Museum theatre

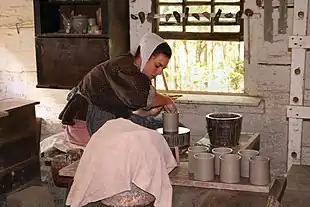
A pottery wheel demonstration at Conner Prairie living history museum.

Demonstration is a form of museum interpretation that has been used in museums, historic sites, zoos, and aquaria for decades. Demonstration is a way to illustrate activities such as historical craft-making and concepts like scientific principles. It is also a way to contextualize a museum object or artifact. In a demonstration, the demonstrator generally explains the activity or concept using something "real" like an object or animal. In traditional demonstrations, the demonstrators generally do not assume to be anyone else (characterization might be involved in more theatrical demonstrations). One example of a demonstration is fish feeding at the New England Aquarium, in which visitors watch a diver feed fish while listening to a volunteer explain the process. Another example is the lightning presentation at the Museum of Science, Boston during which visitors watch lightning flashes produced by a Van de Graaff generator. There is a great deal of overlap between demonstration and theatre. Theatrical techniques such as characterization, costume, narrative, and special effects are often used to enliven demonstration and draw visitor attention. Some museums, such as Science Museum in London, classify demonstration as a form of museum theatre, while other museums, such as the Science Museum of Minnesota, use actors to present demonstrations. Demonstration may also serve as a component of a museum play or theatre piece. However, differences remain between the conventions of demonstration and the conventions of theatre. In her book "Exploring Museum Theatre", Tessa Bridal warns museums against promoting a demonstration as a theatre performance, as it may cause visitor confusion or disappointment. Yet like museum theatre and other forms of live interpretation, demonstration aims to engage visitors, to create interest in a topic, to serve as an alternative to lists of facts and static exhibitions, and to provoke an emotional response that leads to learning.